Jesse Oatman Betterton

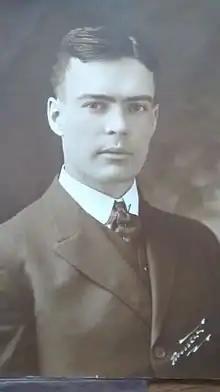
Photograph of Jesse Oatman Betterton as a young man. From Betty Betterton Addamiano archives.

Jesse Oatman Betterton (1884–1960) was an American metallurgist. He developed the Betterton–Kroll process, an industrial process for removing bismuth from lead. in the 1930s.